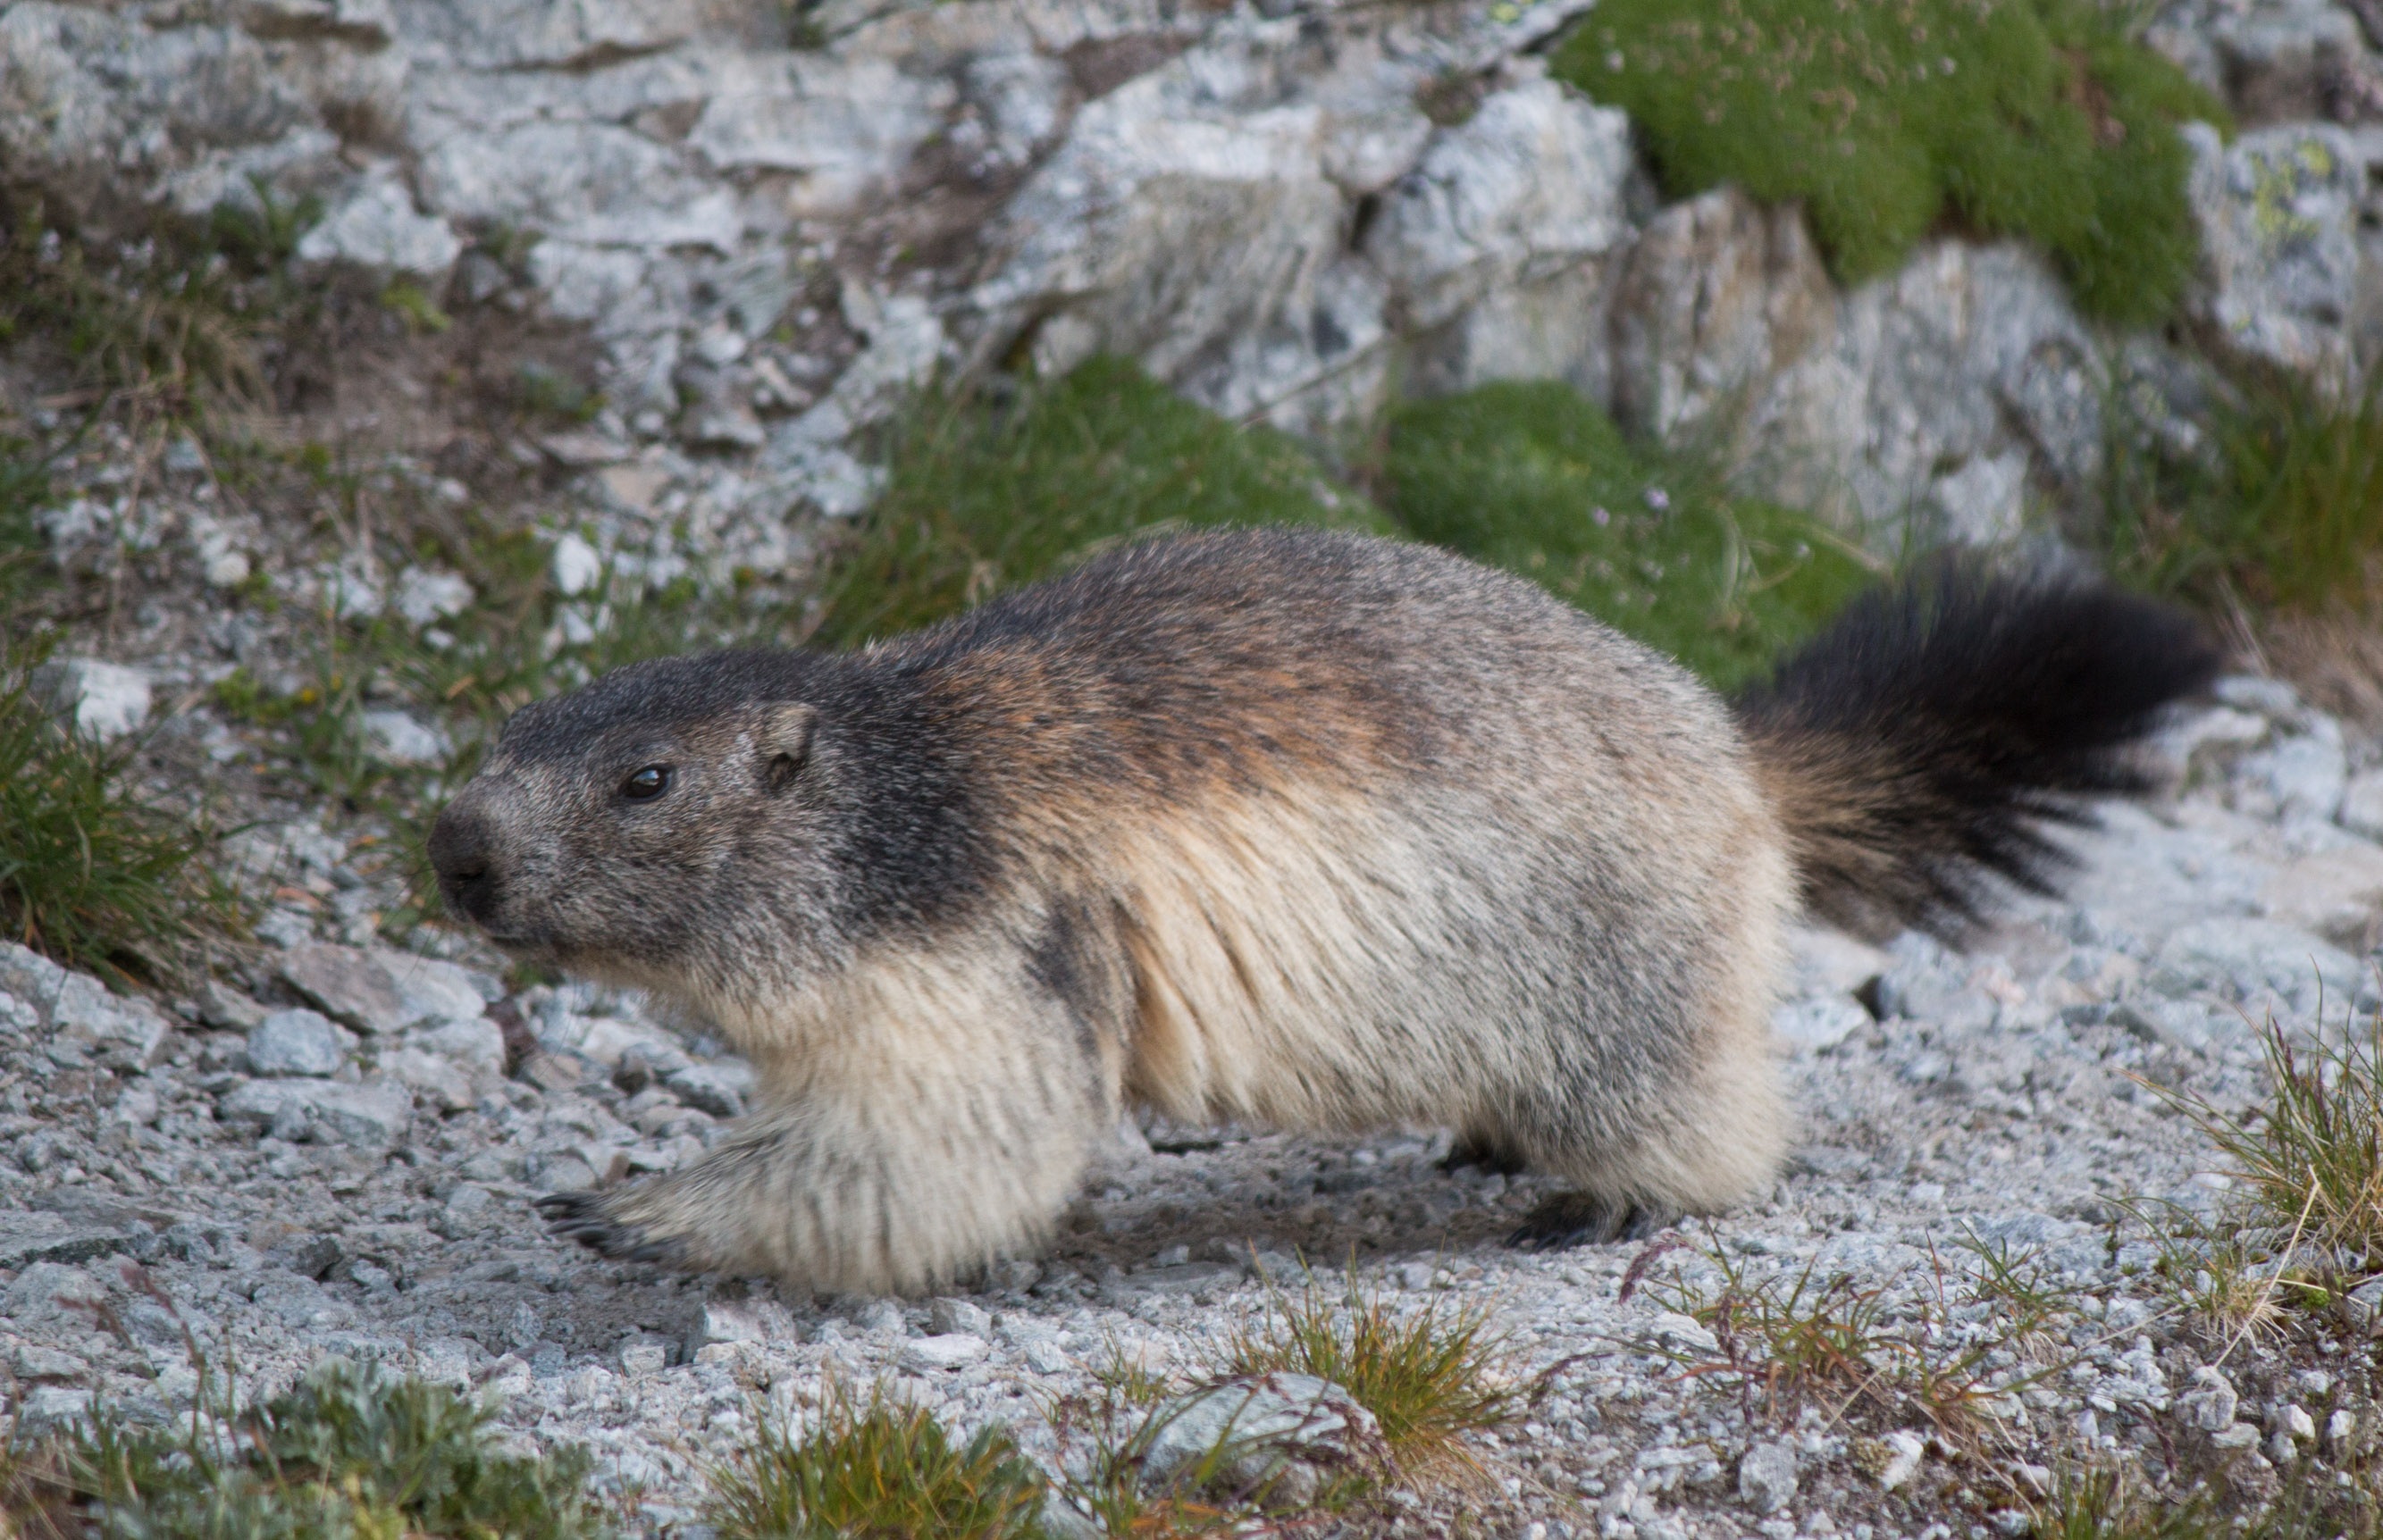
wilderness, mountain, animal, wildlife, fur, mammal, alpine, squirrel, close, rodent, fauna, snout, mountains, furry, beaver, marmot, organism, alpine marmot, marmota marmota, marmota, terrestrial animal